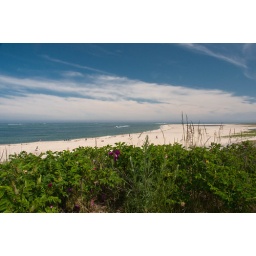
This beach is the bottom corner of the cape near chatham. The water and sand quality exceeded my expectations.